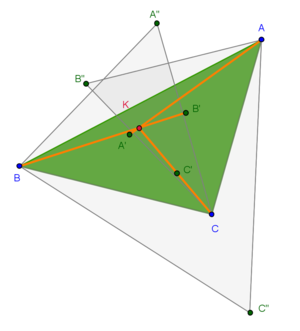
En géométrie, les points de Napoléon sont deux points remarquables du triangle plan. Leur nom vient de l'empereur Napoléon Bonaparte, qui les aurait découverts bien que ceci puisse être remis en question. Ils font partie des éléments remarquables d'un triangle et sont listés aux numéros X et X par Clark Kimberling.